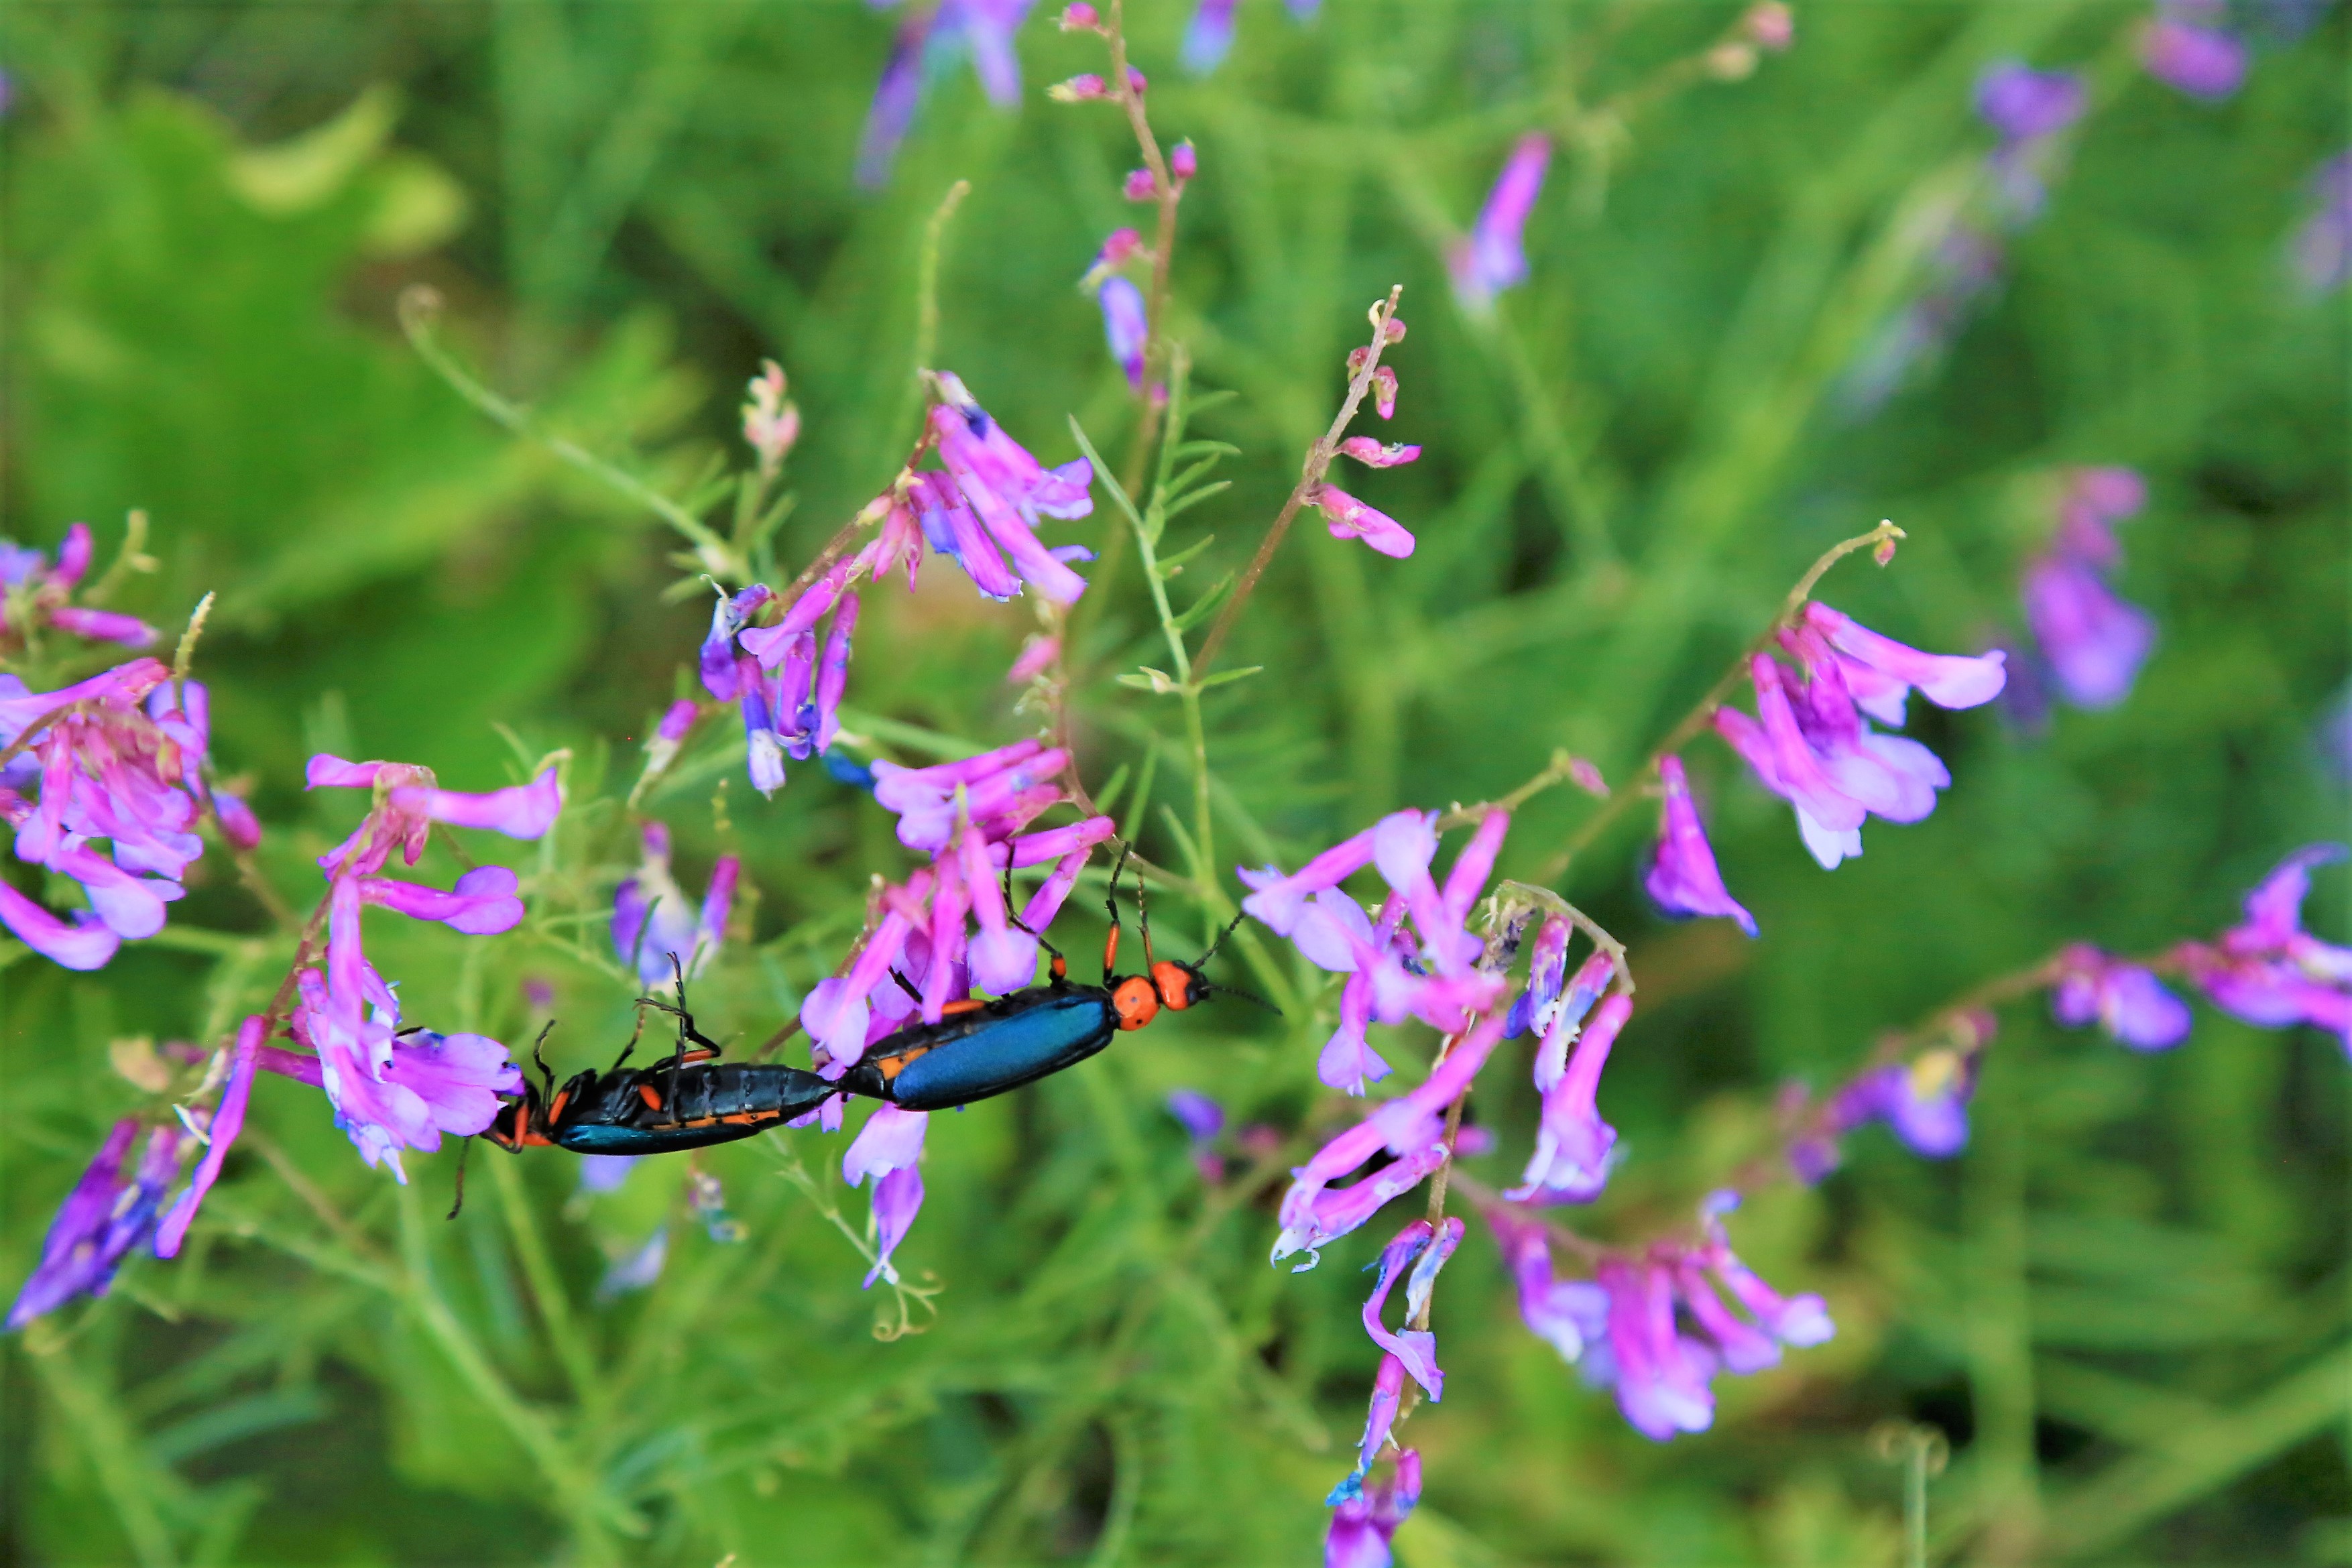
spring, green, nature, flowers, plant, tree, forest, mountains, landscape, flowering plant, flower, lavender, loosestrife and pomegranate family, wildflower, pollinator, lobelia, perennial plant